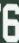
Number: 6